Zoé-Laure de Chatillon

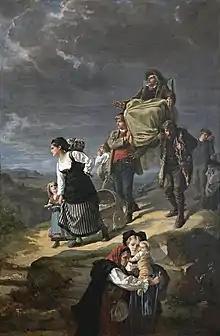
"The option" Beaux-Arts de Carcassonne

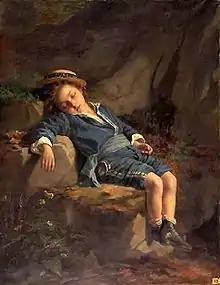
"Sleeping Child"

Chatillon was born in Chambray but moved to Paris, where she showed works at the Paris Salon during the years 1851–1887, and exposed at Giroux in Paris in 1856. She was a student of Léon Cogniet, and married Jules François Henri de Châtillon, subprefect of Châteaudun, the 8 April 1850.